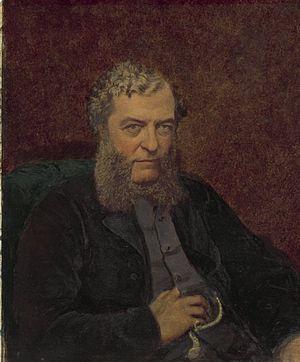
L'admiral John Lort Stokes, était un officier de la Royal Navy qui travailla à bord de l'HMS Beagle pendant près de 18 ans.